Kosher salt

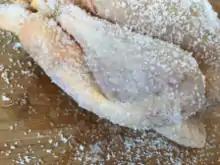
Kosher salt applied to chicken showing extracted moisture after one hour

The coarse-grained salt is used to create a dry brine, which increases succulence and flavor and satisfies some religious requirements, sometimes with flavor additions such as herbs, spices or sugar. The meat is typically soaked in cool water and drained and then completely covered with a thin layer of salt—and then allowed to stand on a rack or board for an hour or more. The larger salt granules remain on the surface of the meat, for the most part undissolved, and absorb fluids from the meat, which are then partially reabsorbed with the salt and any added flavors, essentially brining the meat in its own juices. The salt rub is then rinsed off and discarded before cooking.